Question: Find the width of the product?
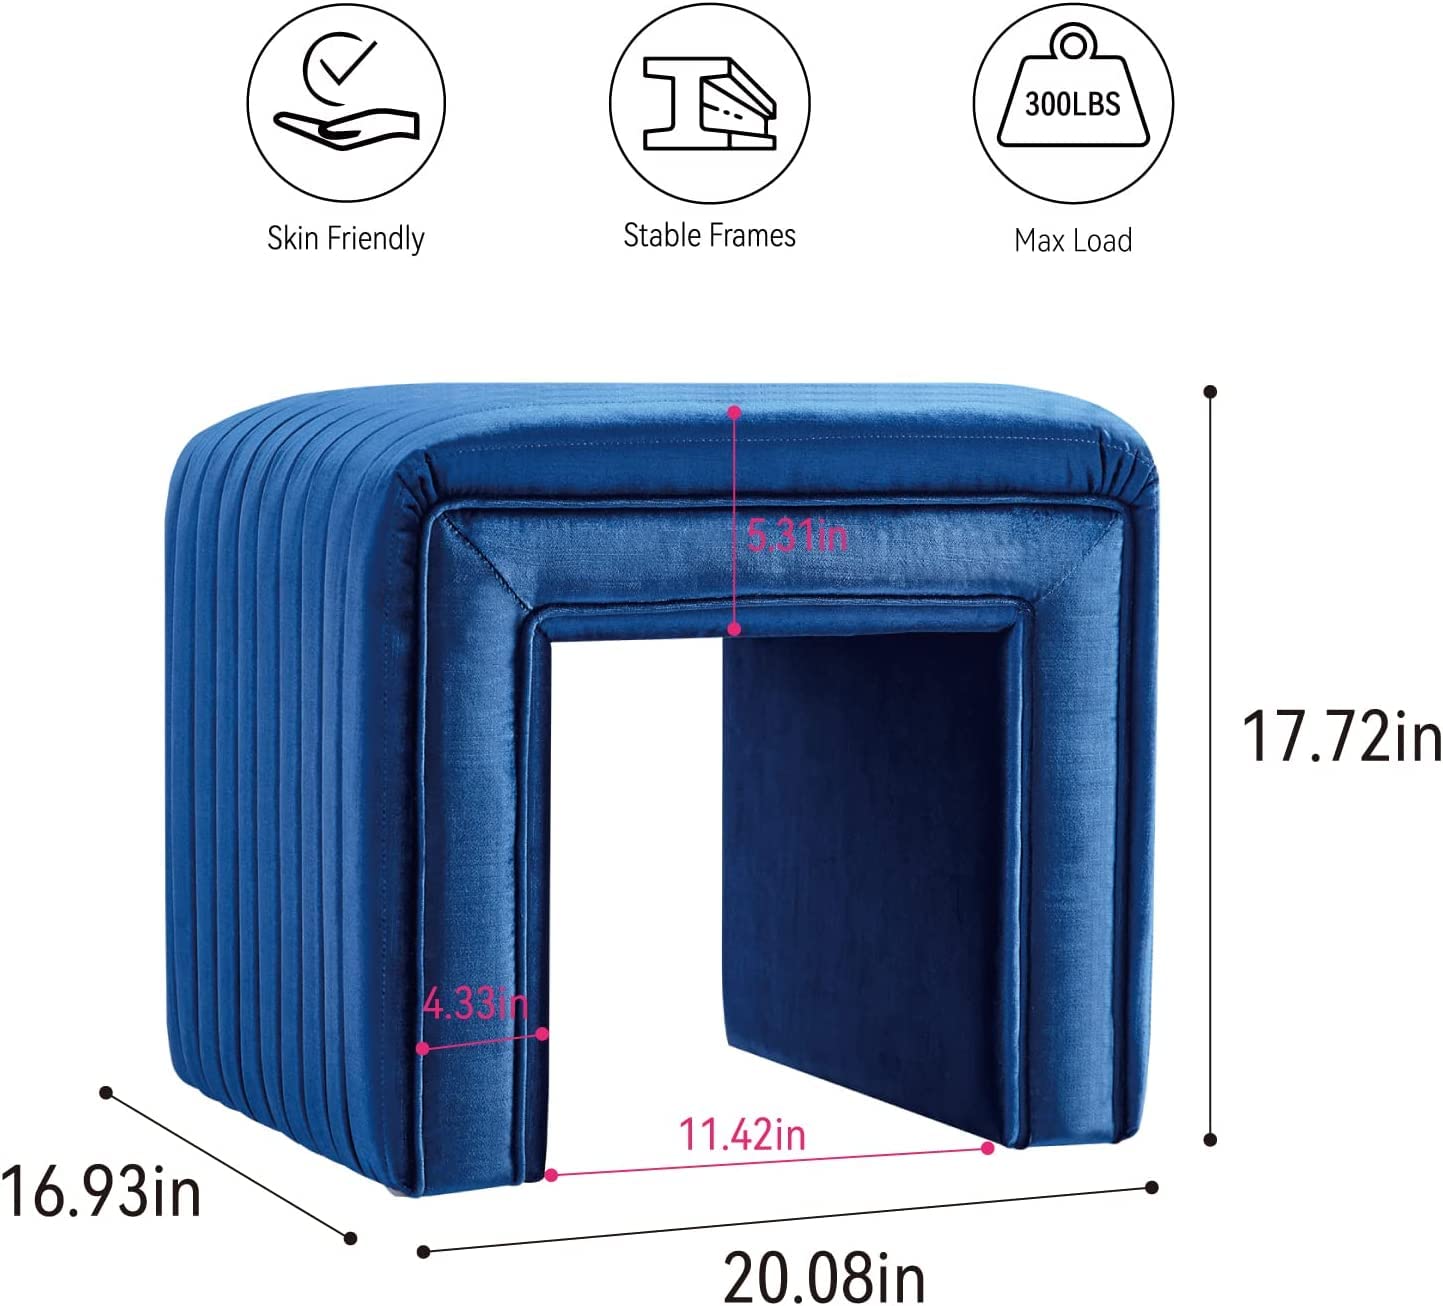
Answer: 20.08 inch